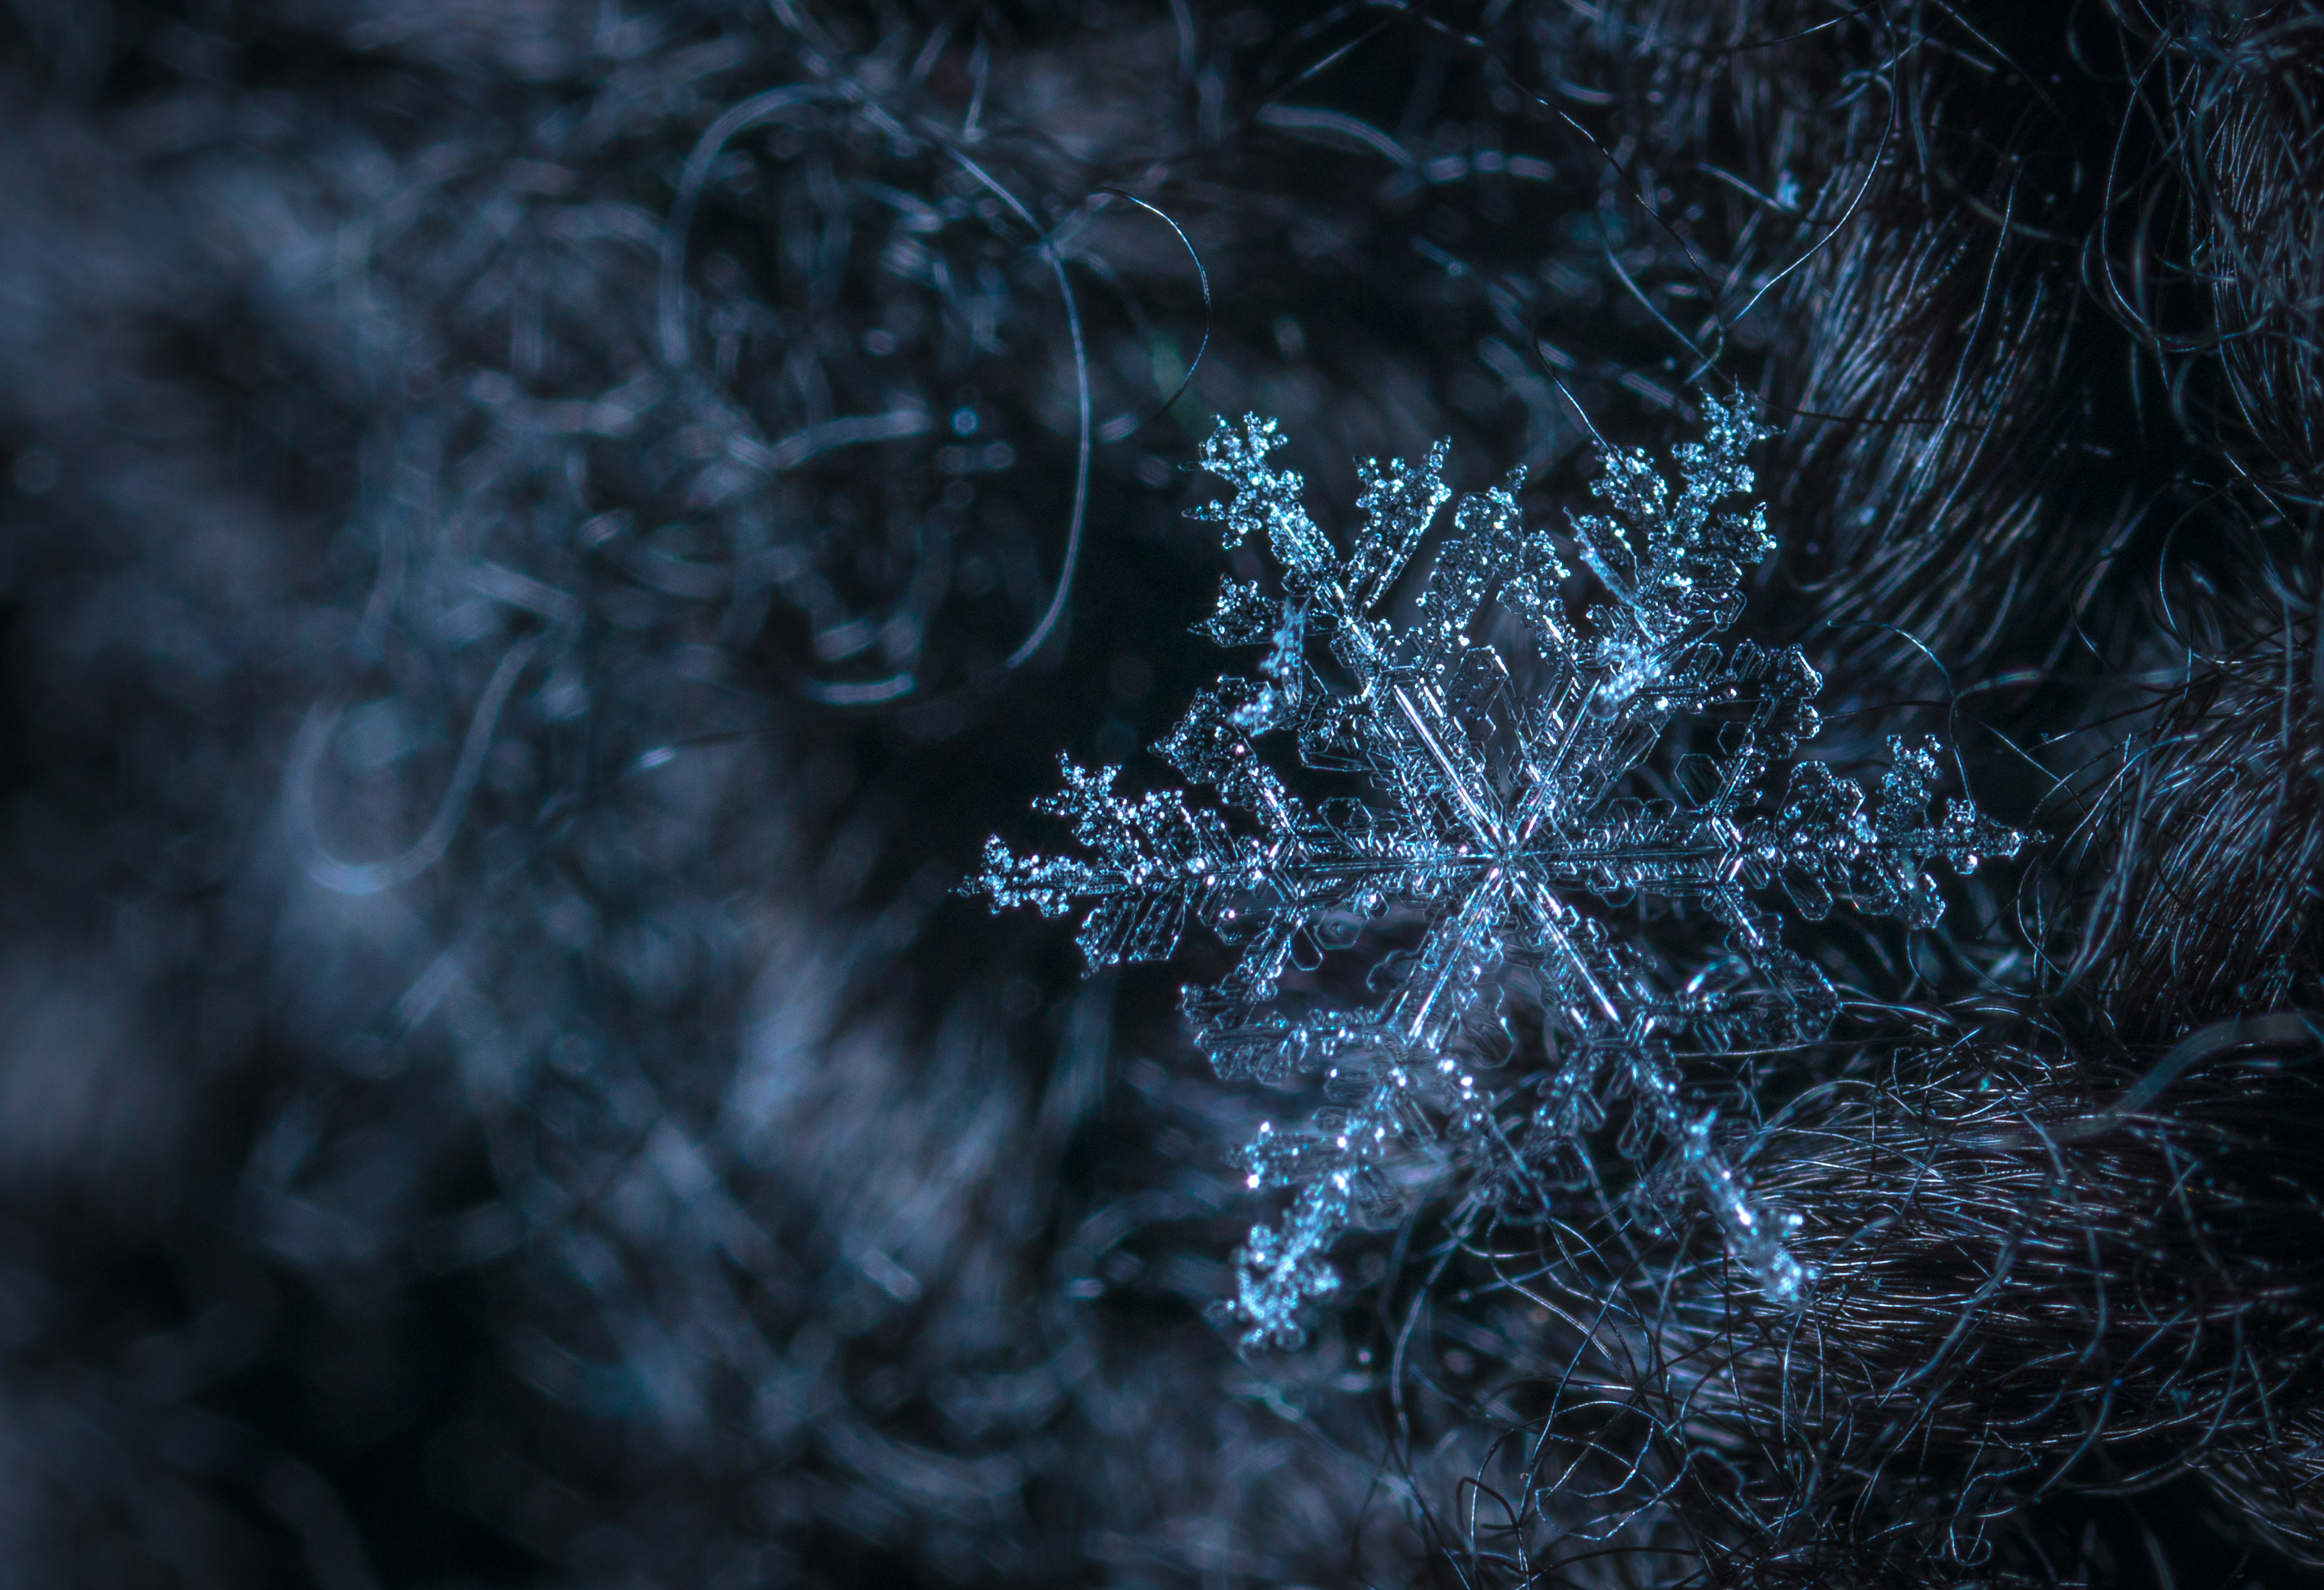
snow, macro, snowflake, darkness, macro photography, atmosphere, close up, freezing, fractal art, organism, frost, computer wallpaper, winter, tree, branch, twig, sky, space, special effects, midnight, night